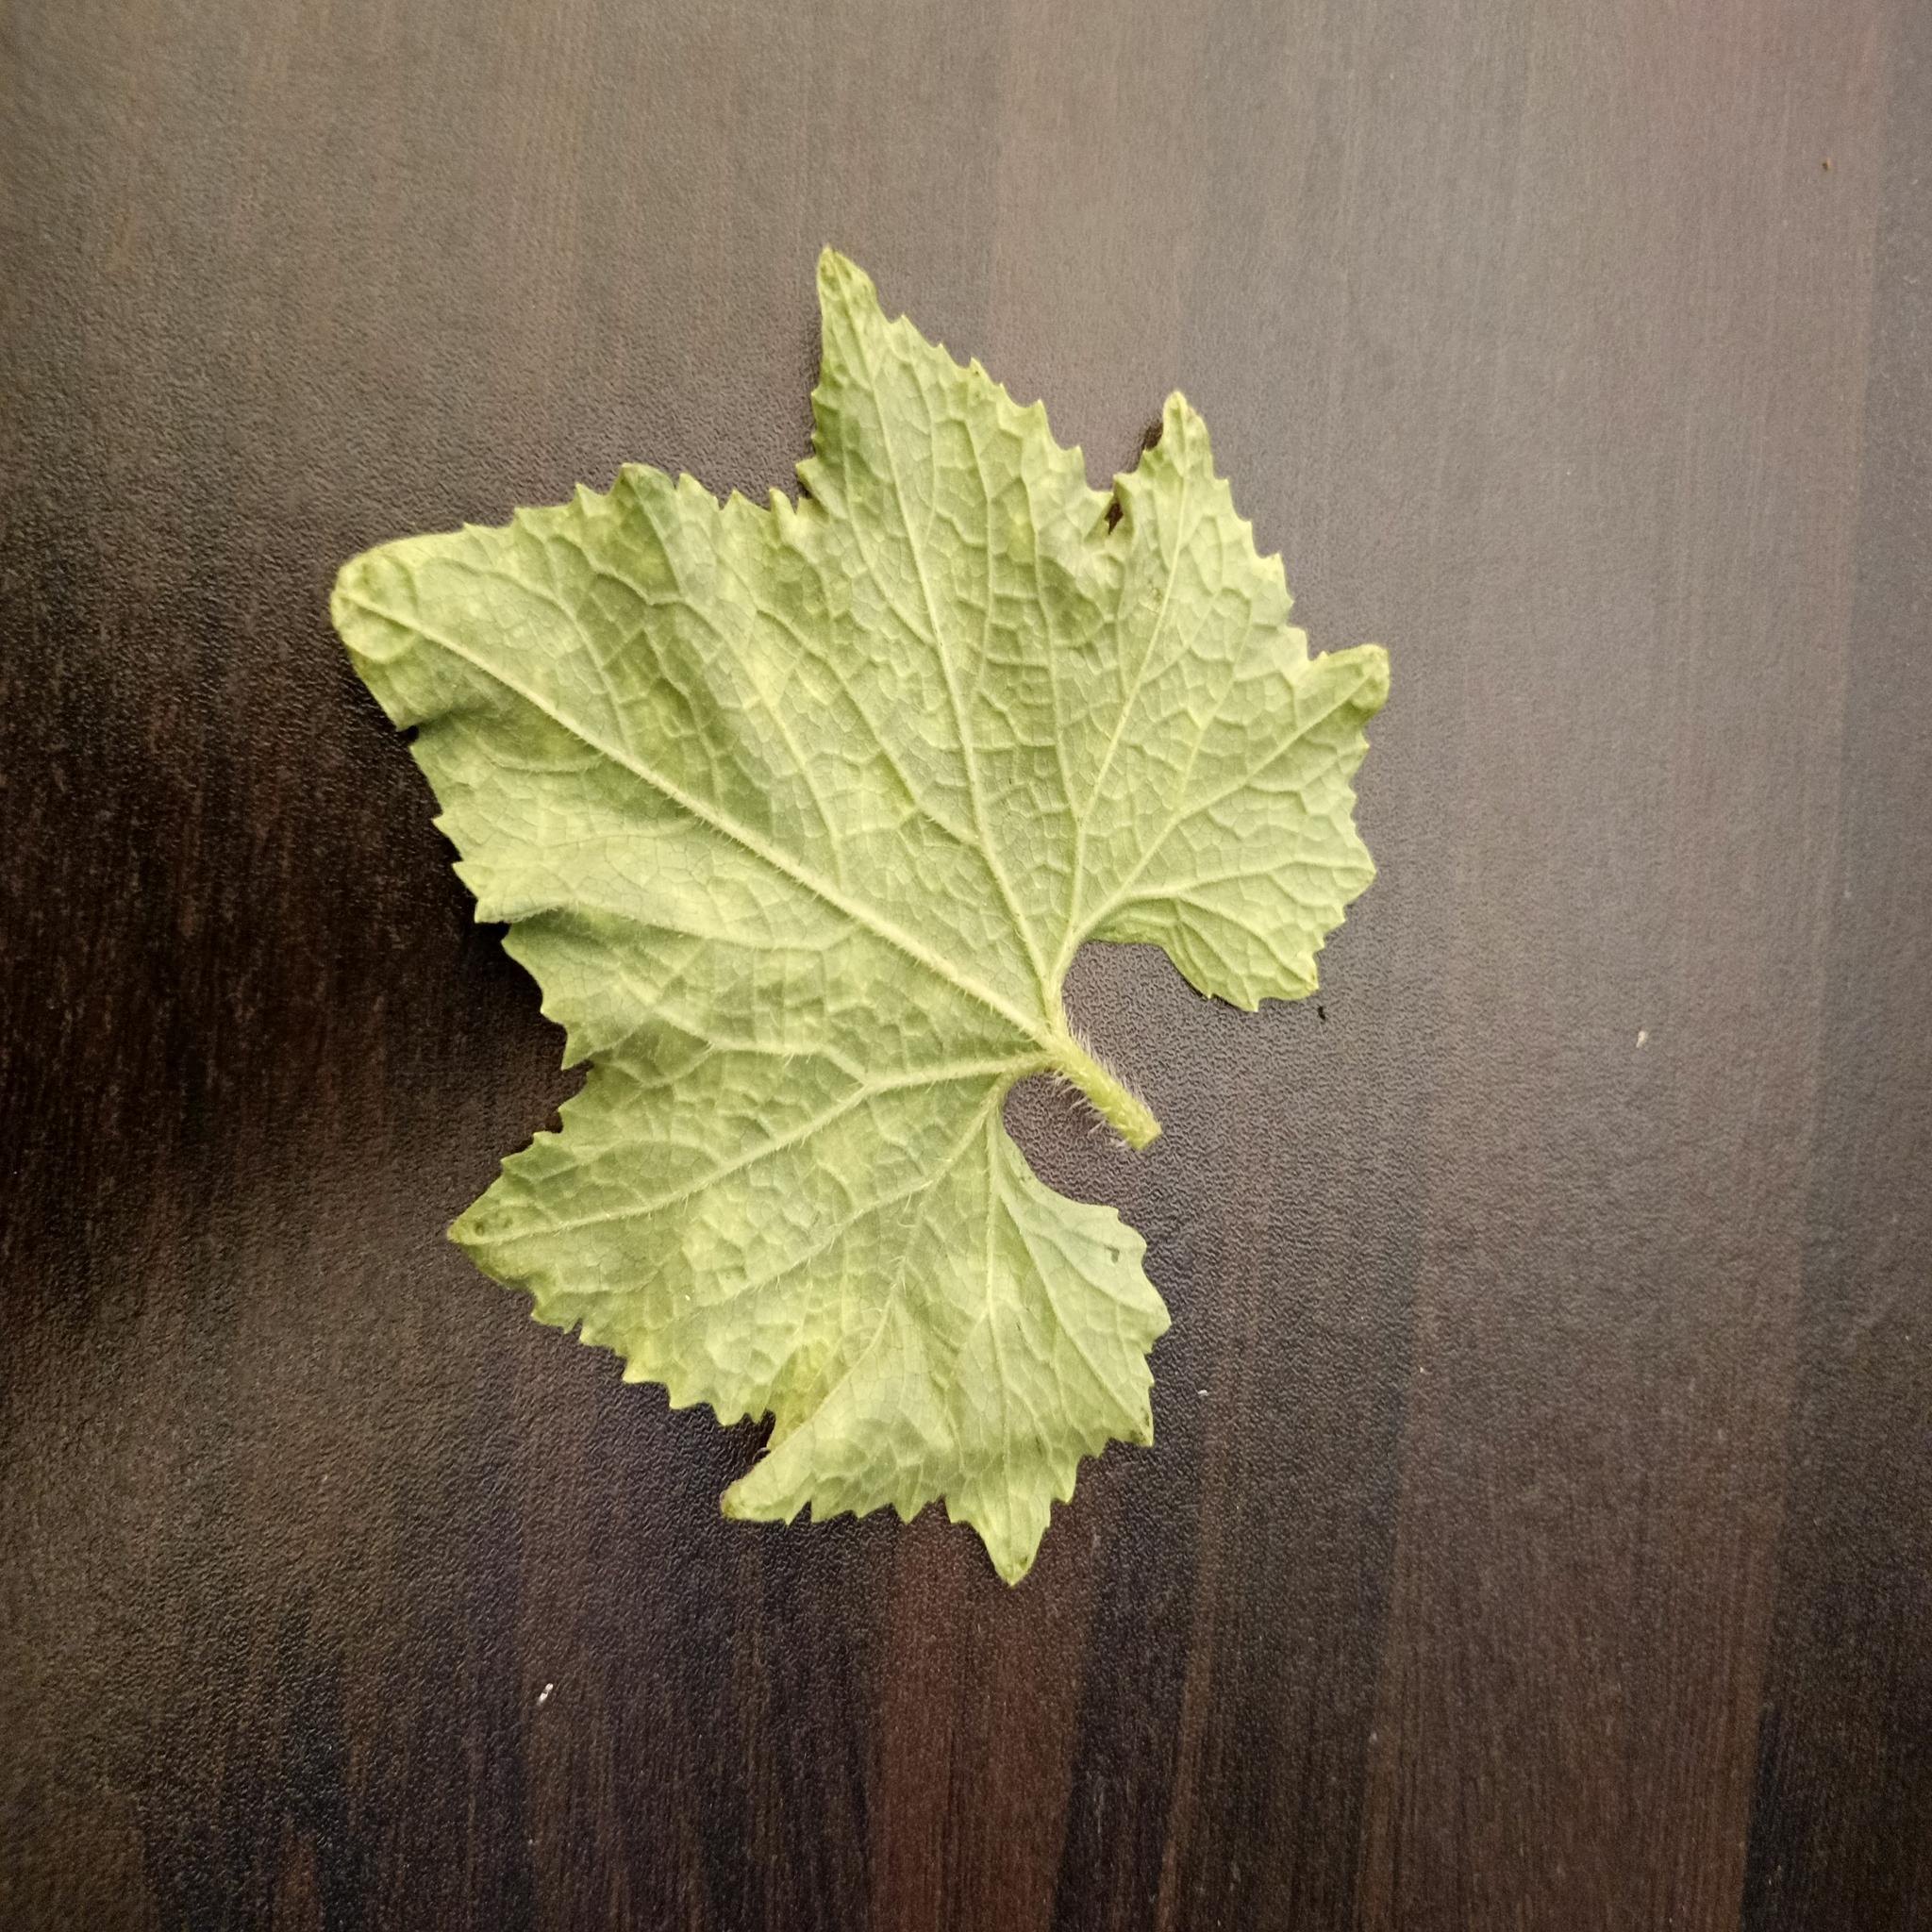
Label: Healthy